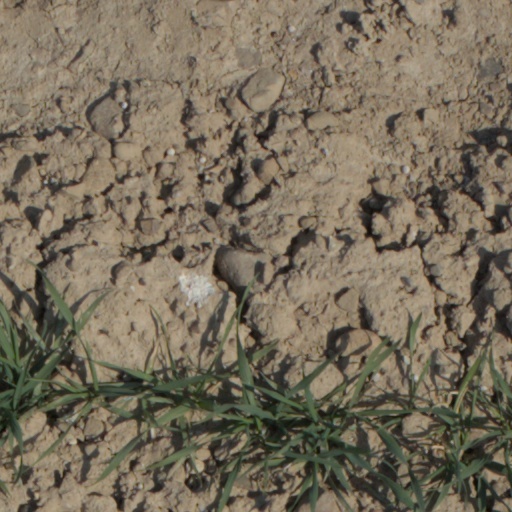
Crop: wheat